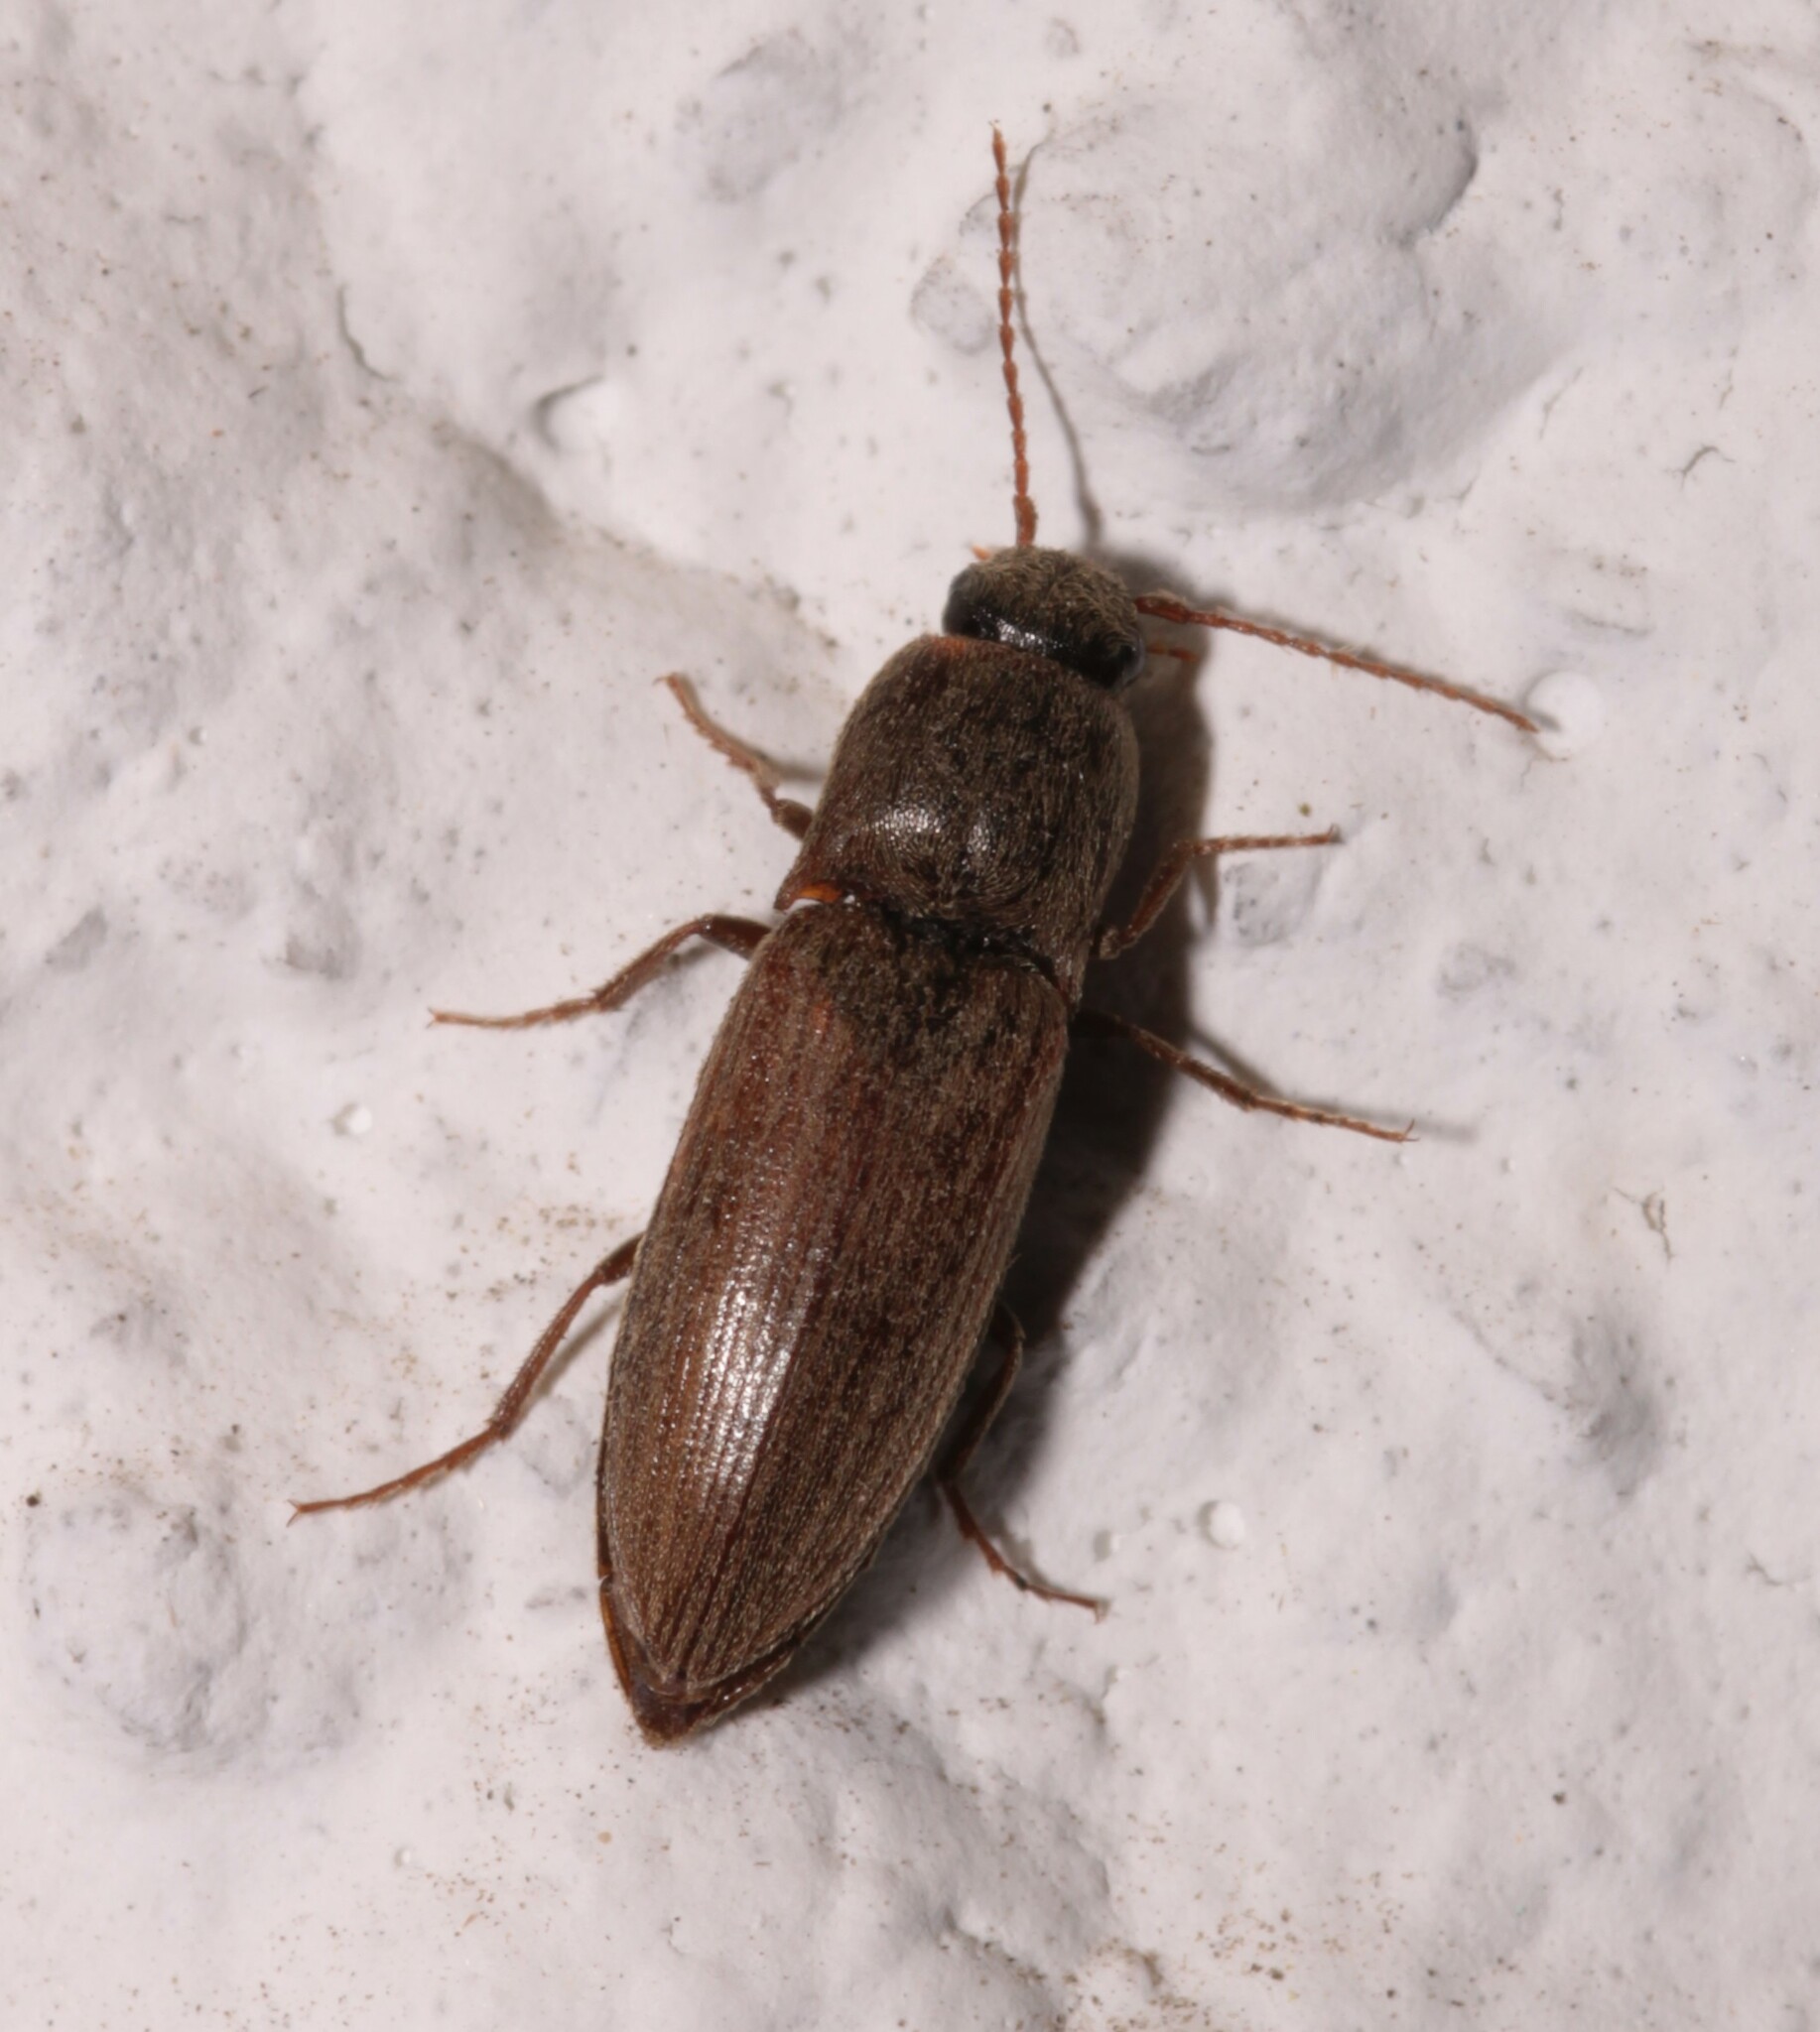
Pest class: clickbeetles_wireworms